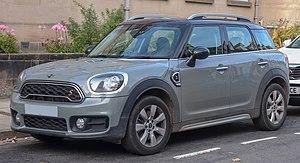
La Mini Countryman est une automobile de type SUV produite par le constructeur britannique Mini. Premier SUV de la gamme Mini, sa commercialisation en version 4x2 et 4x4 a commencé fin 2010. La première génération était fabriquée à Graz chez le constructeur autrichien Magna Steyr et la seconde génération est fabriquée à Rayong en Thailande et à Born aux Pays-Bas. Elle emprunte son nom à une version break de chasse de la Mini originale.